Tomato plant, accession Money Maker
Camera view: tilt-top (135 deg); turntable rotation: 270 degrees
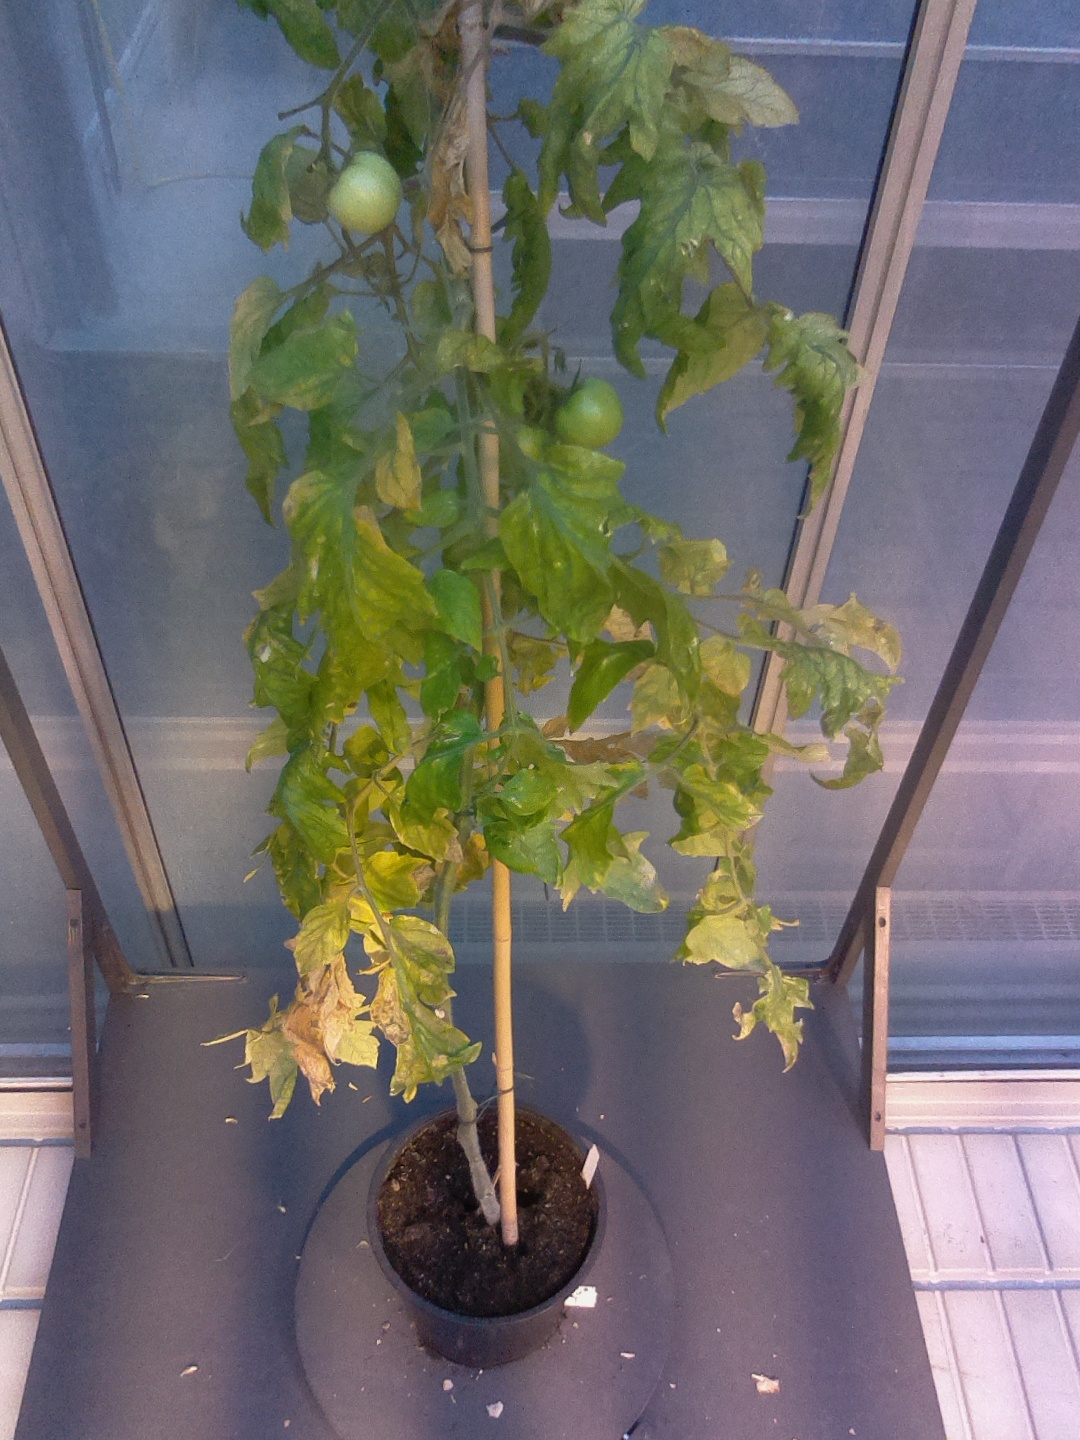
BBCH growth stage 79: 90% -100% of final fruit size